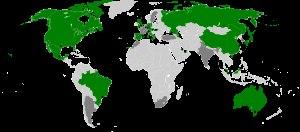
Le championnat du monde de Formule 1 2016, 67ᵉ édition du championnat du monde de Formule 1, débute le 20 mars 2016 à Melbourne en Australie, s'achève le 27 novembre 2016 à Abou Dabi aux Émirats arabes unis et comporte vingt-et-un Grands Prix. Il marque notamment les débuts de l'écurie américaine, Haas F1 Team et le retour de Renault en tant que constructeur, après le rachat de Lotus. Le Grand Prix d'Europe, absent depuis 2012, fait son retour au calendrier le 19 juin 2016 sur le circuit urbain de Bakou, tout comme le Grand Prix d'Allemagne qui n'avait pas été couru en 2015. À deux semaines du premier Grand Prix à Melbourne, un nouveau format « éliminatoire » pour les qualifications est adopté, puis abandonné au bout de deux Grand Prix en faveur d'un retour à la formule utilisée jusqu'en 2015. Le calendrier 2016 est le plus chargé du championnat du monde de Formule 1 depuis sa création en 1950 avec vingt-et-une courses au programme.